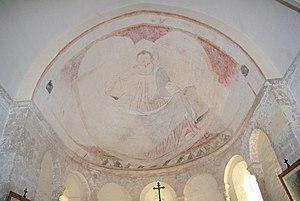
Chœur de l'Église de Bissy-la-Mâconnaise